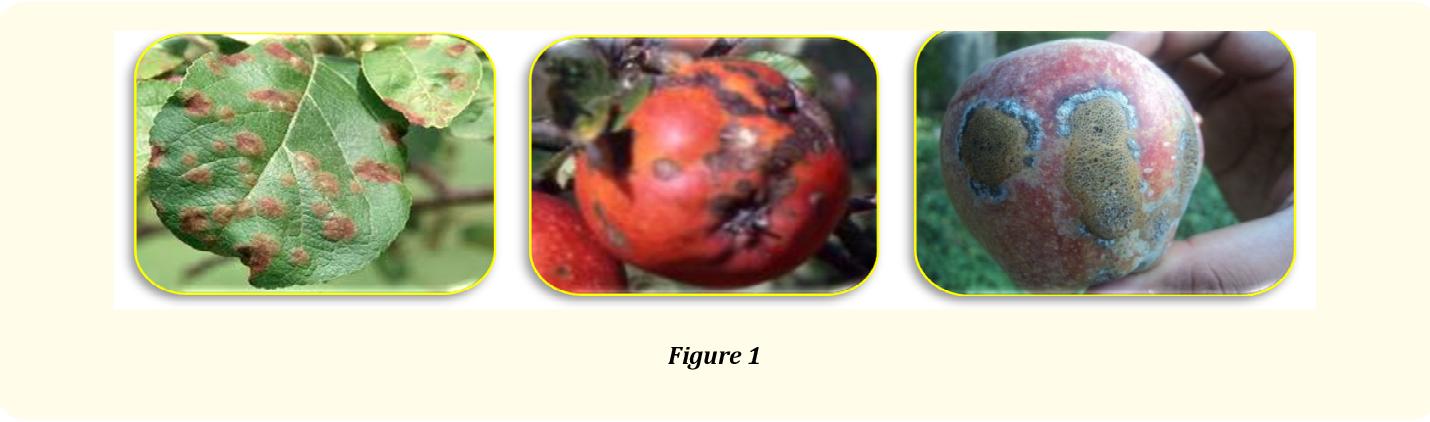
Plant: Apple
Disease: apple scab